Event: Nepal Earthquake
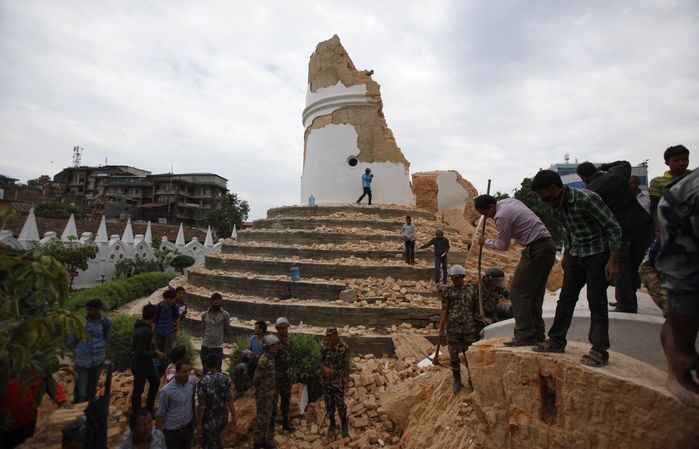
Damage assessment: damage